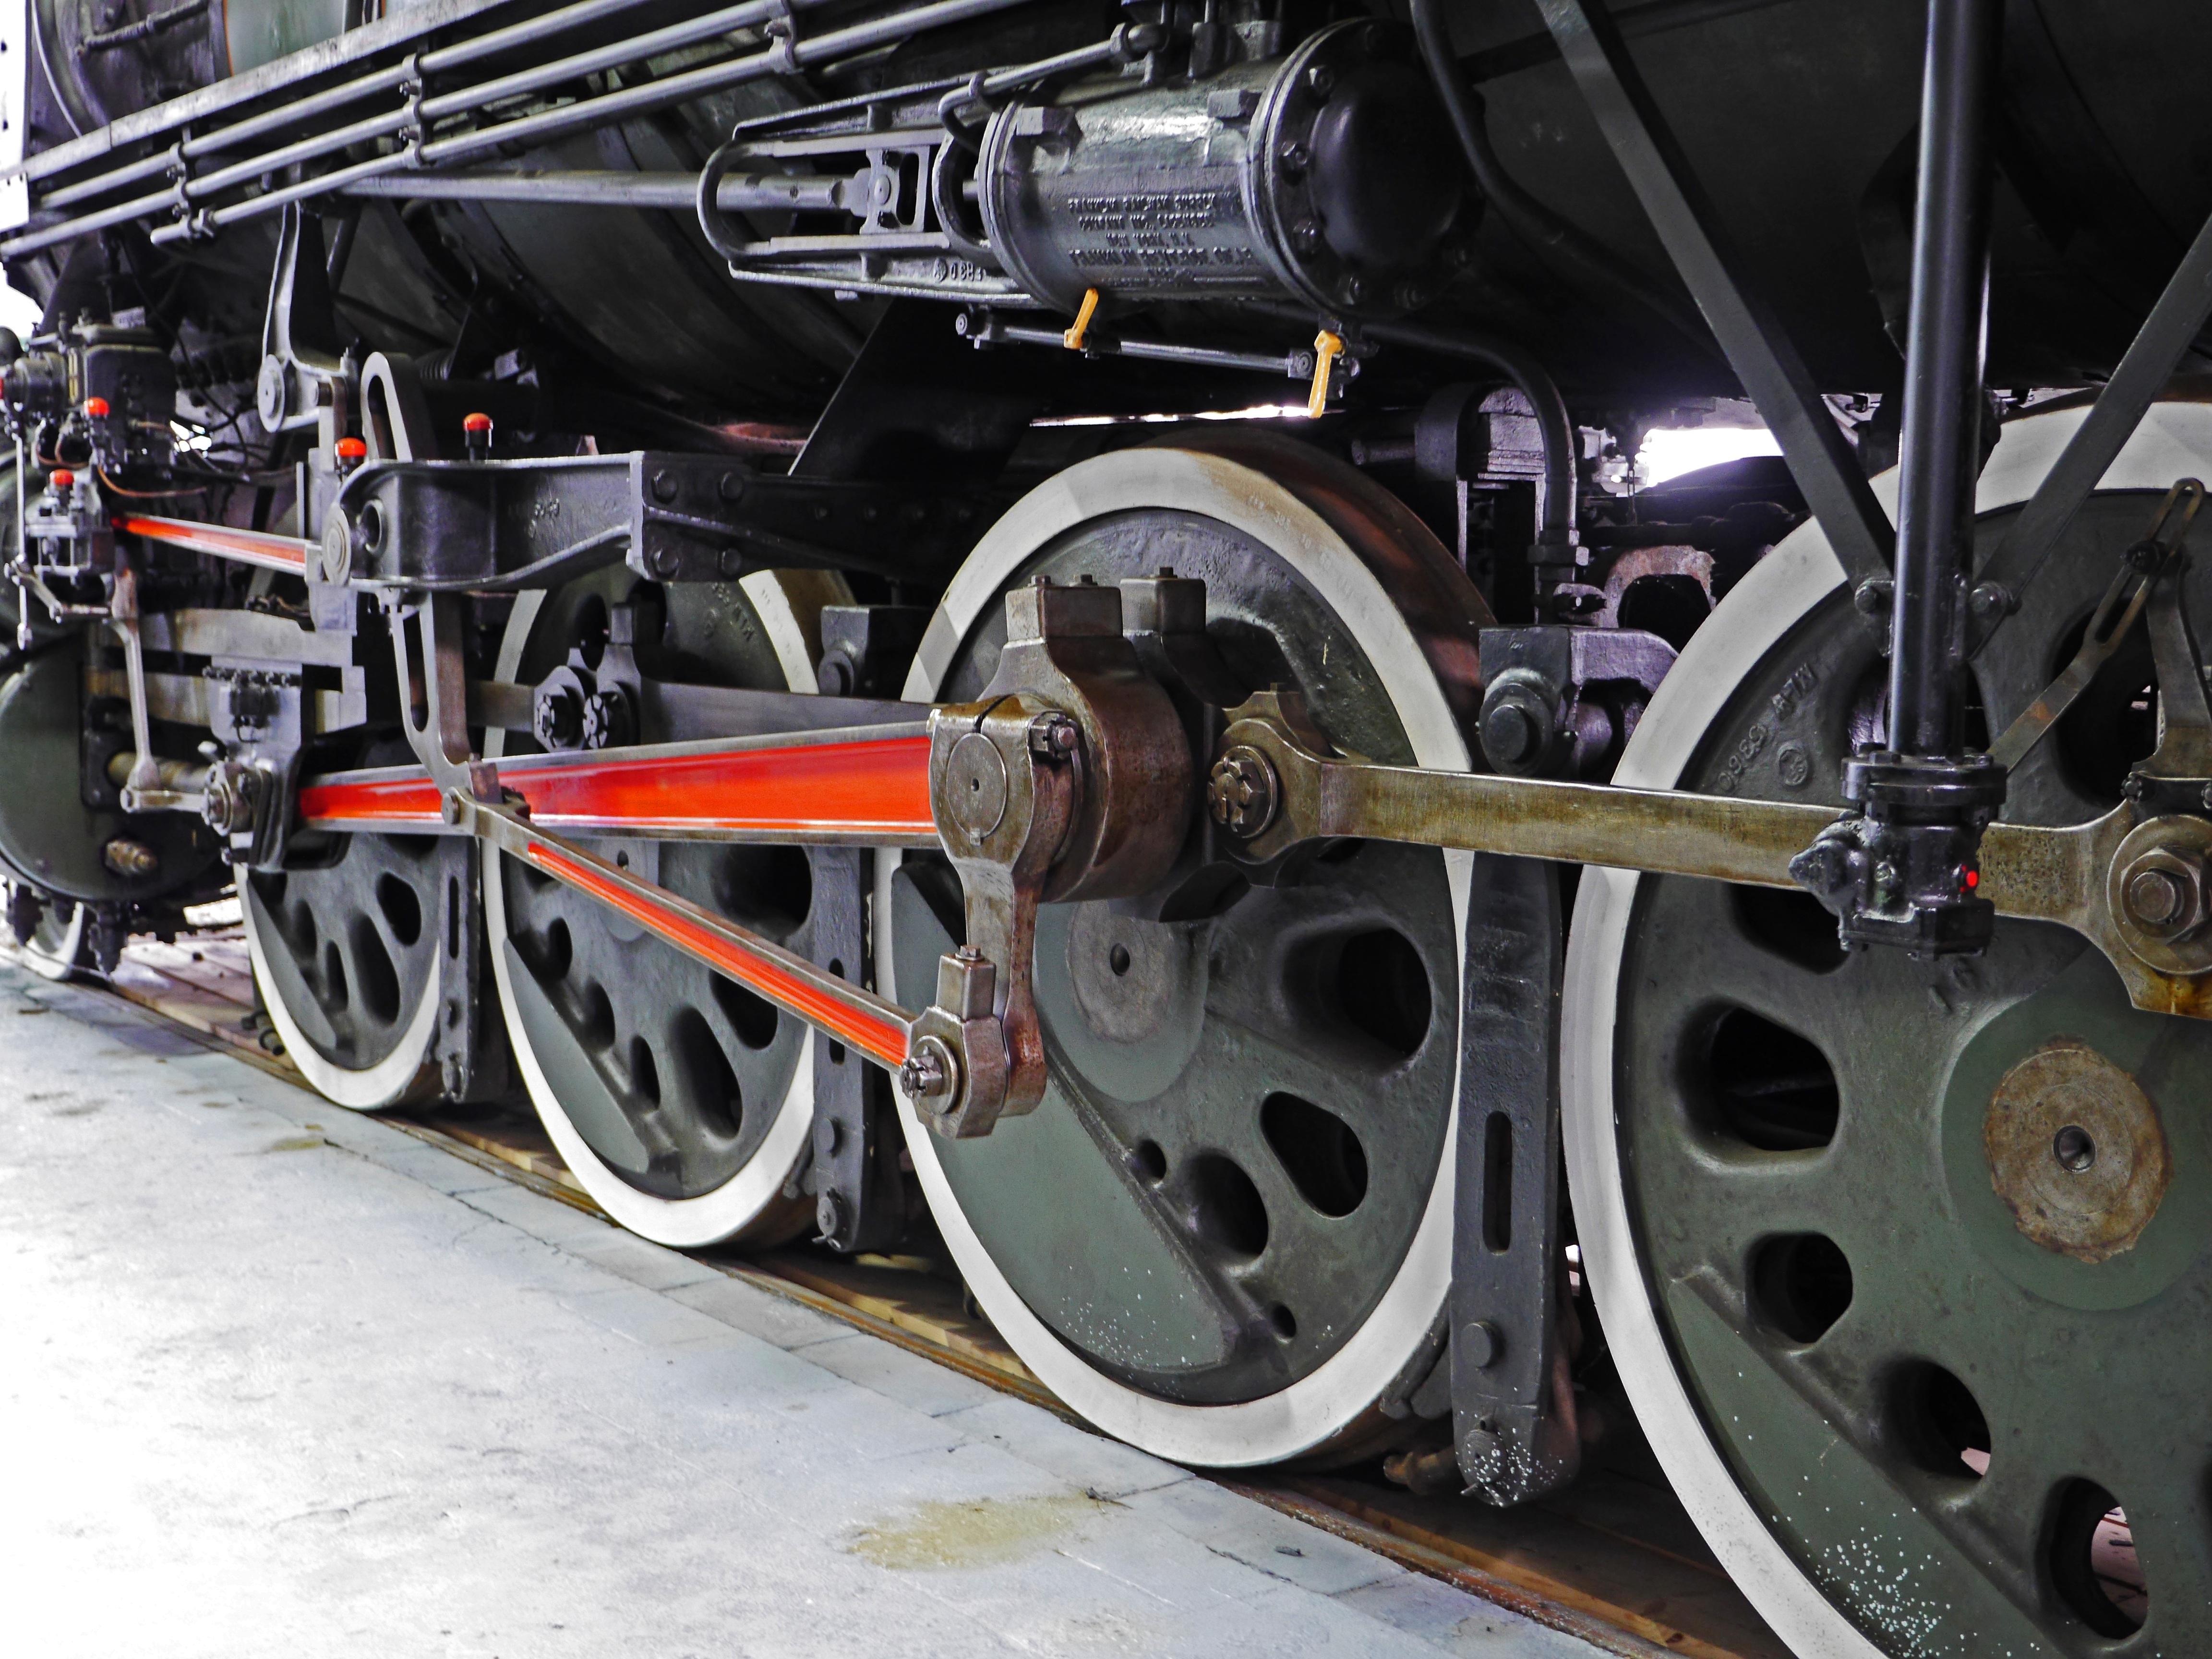
technology, railway, car, wheel, transport, vehicle, museum, drive, nostalgia, tire, supercar, locomotive, engine, rim, sncf, historically, steam locomotive, south of france, chassis, drive rod, linkage, breil sur roya, connecting rods, box poken wheels, br 141r, 1108, automobile make, aircraft engine, automotive engine part